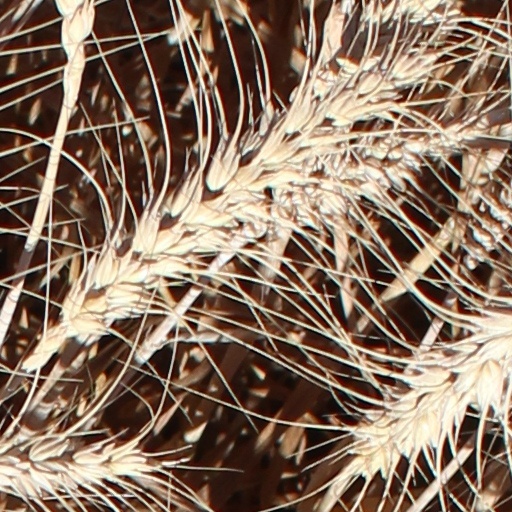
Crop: wheat